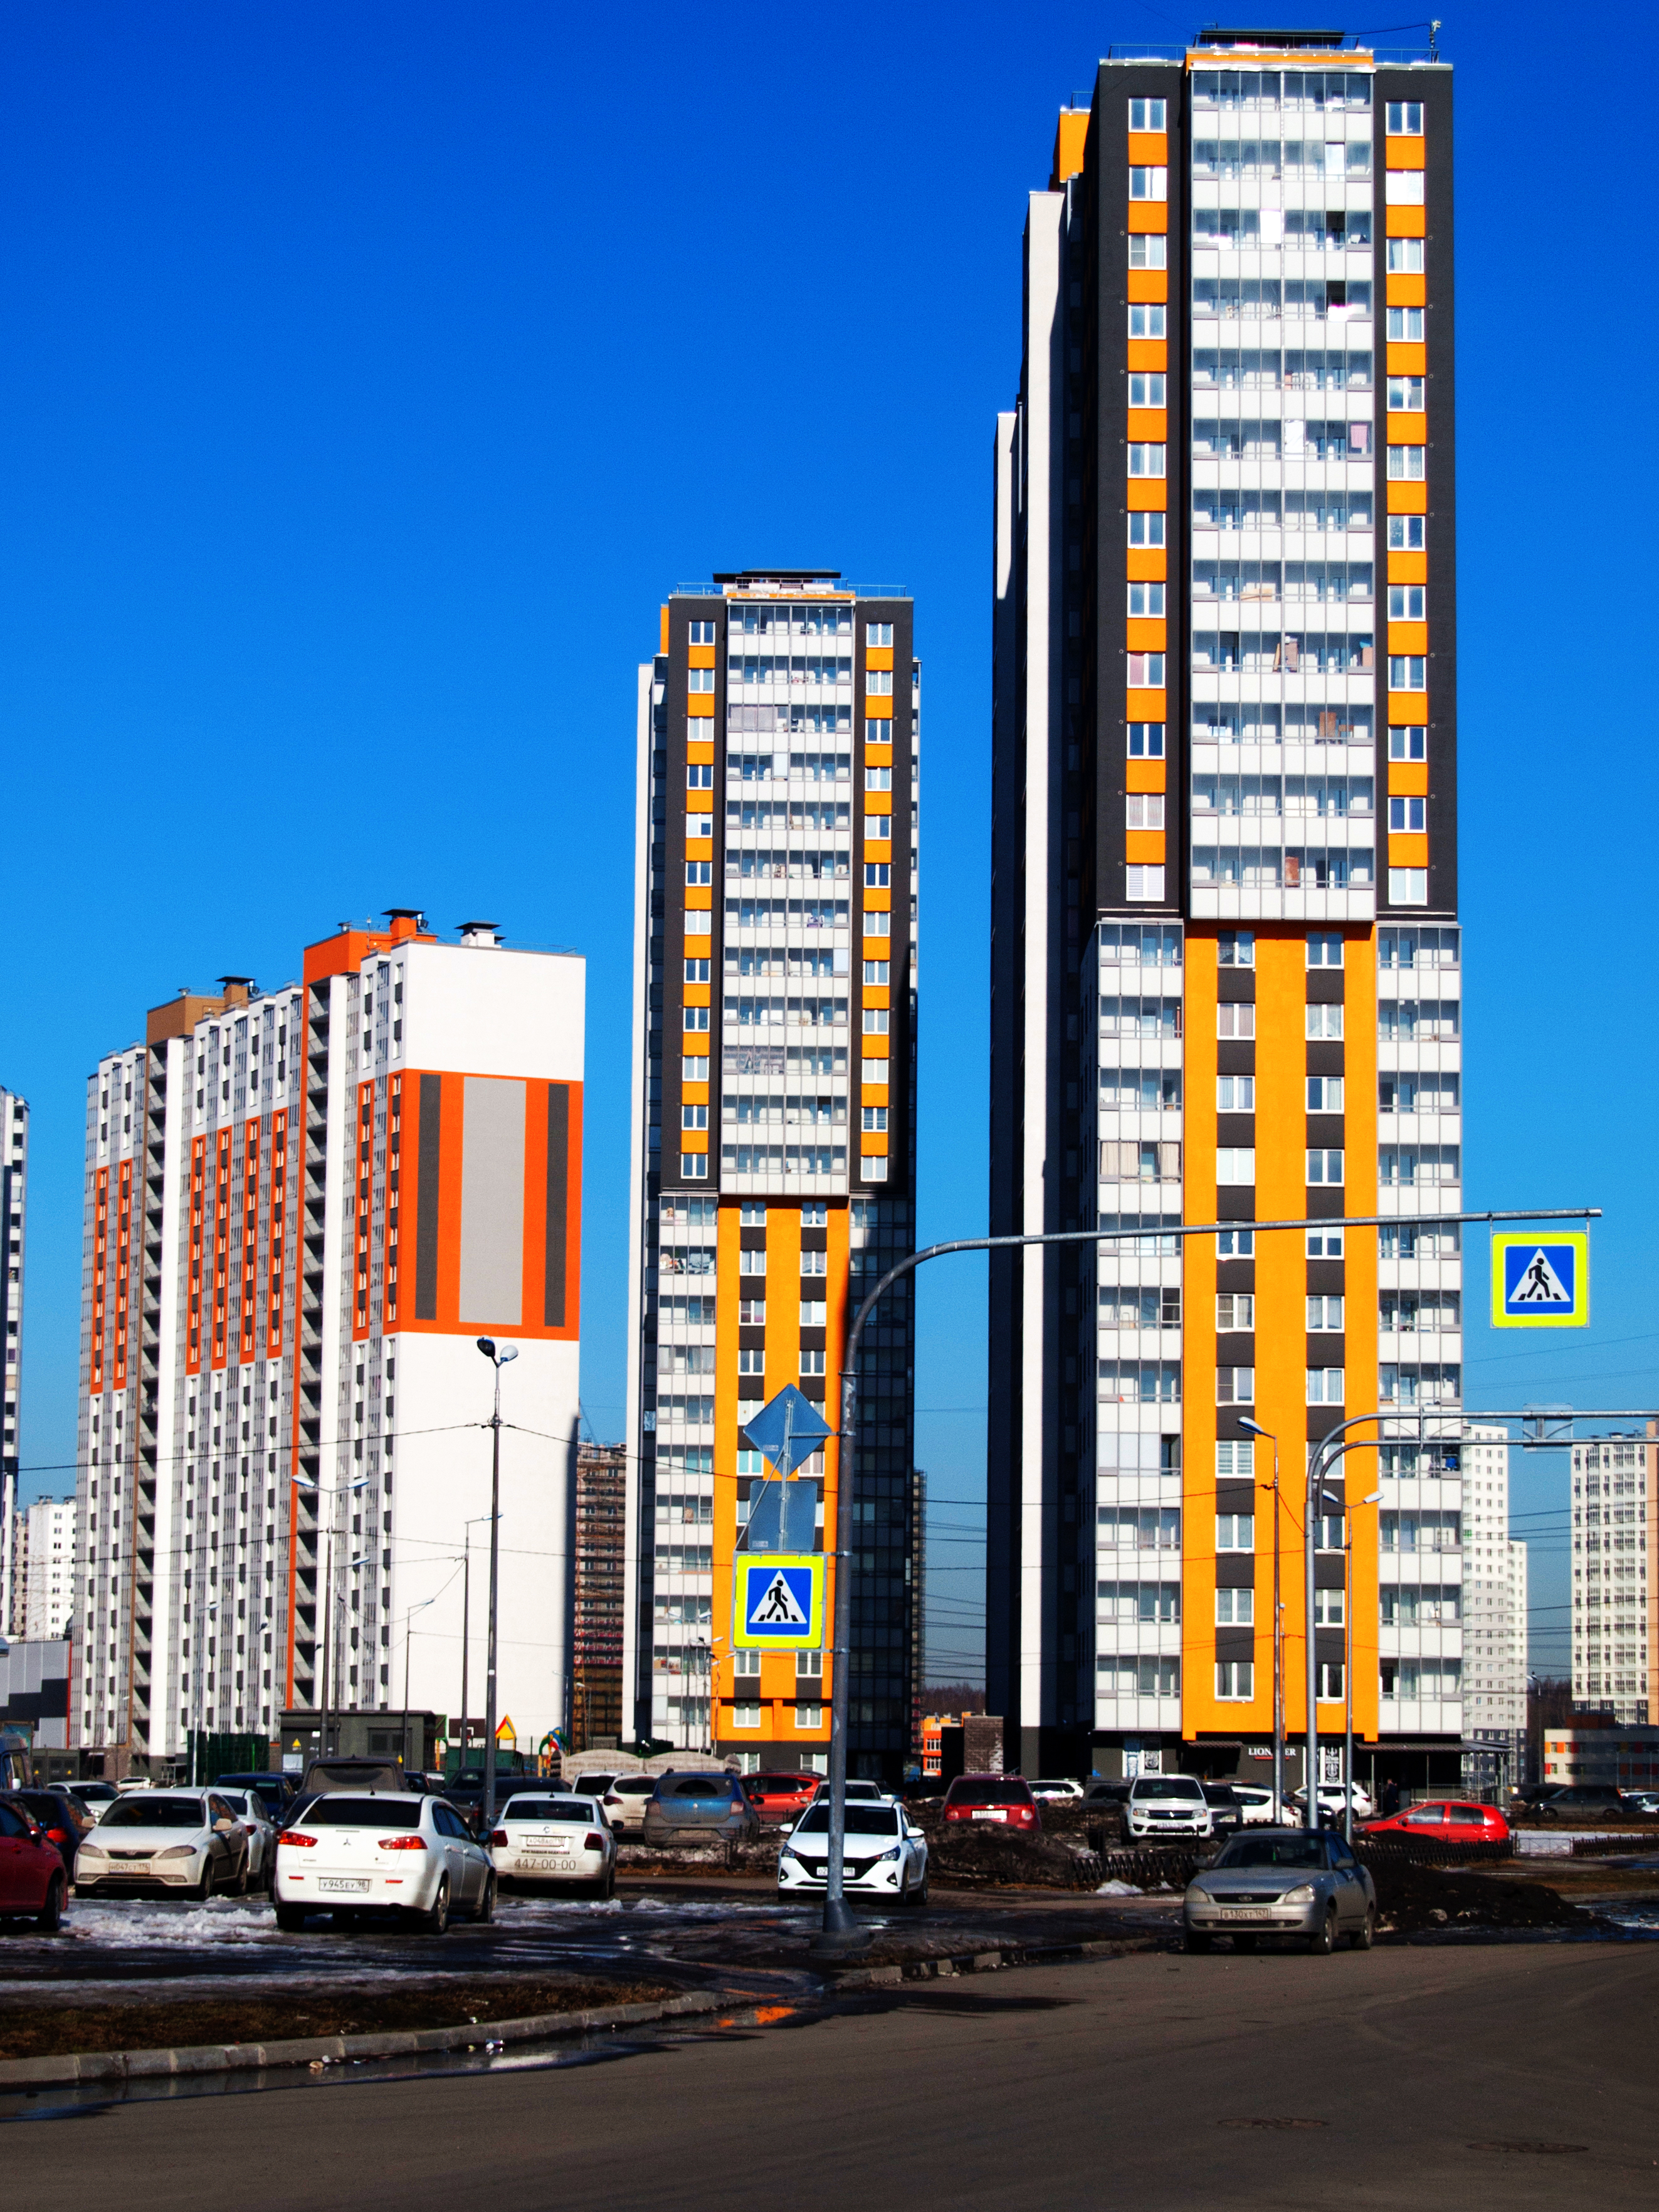
images, building, sky, skyscraper, daytime, car, light, tower, tower block, vehicle, urban design, cityscape, neighbourhood, condominium, line, residential area, city, tire, facade, commercial building, metropolitan area, metropolis, wheel, window, mixed use, urban area, human settlement, road, apartment, automotive lighting, reflection, art, house, downtown, headquarters, street, skyline, night, traffic, corporate headquarters, evening, suburb, transport, illustration